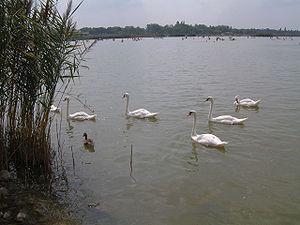
Le lac de Velence est un lac de Hongrie, situé à mi-distance de Budapest et du lac Balaton. C'est le troisième plus grand lac du pays avec environ 25 km² et 10,8 km dans sa plus grande longueur.